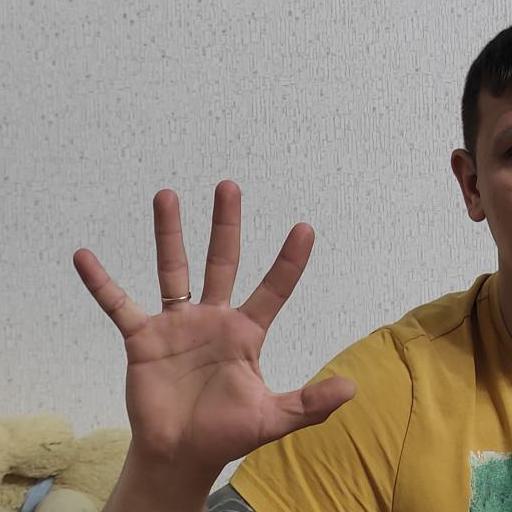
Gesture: palm